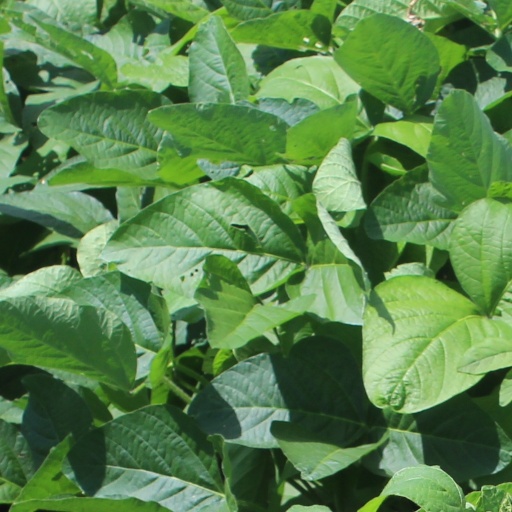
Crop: soybean